Punjabi Market, Vancouver

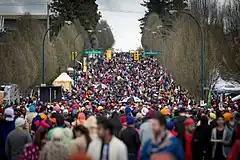
Vaisakhi Parade 2017, Punjabi Market, Vancouver

Over the years, the neighbourhood became increasingly popular among the nearly 300,000 South Asian residents in the city as a focal point for culture and commerce. There are a number of Indian restaurants, sweet shops, and grocers representing cuisine from varying parts of the subcontinent; as well as other businesses that cater to an Indo-Canadian community and tourists alike.